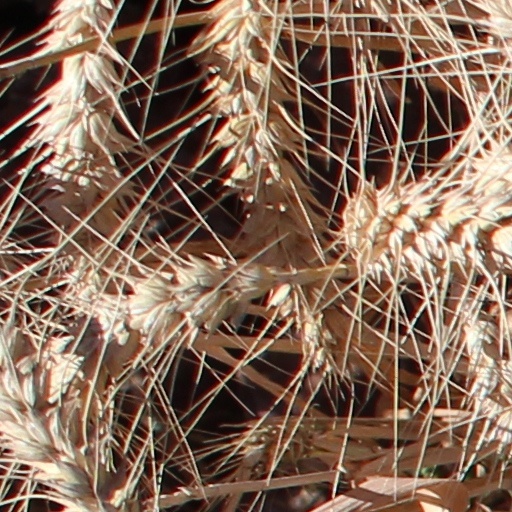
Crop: wheat